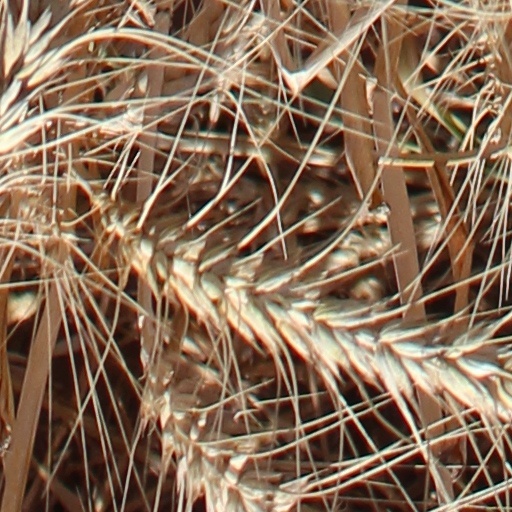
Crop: wheat